Richard William Leslie Wain

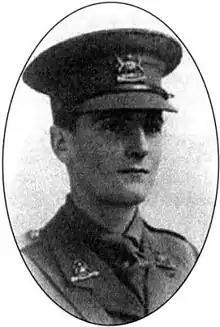

Richard William Leslie Wain VC (5 December 1896 – 20 November 1917) was a Welsh recipient of the Victoria Cross, the highest and most prestigious award for gallantry in the face of the enemy that can be awarded to British and Commonwealth forces.